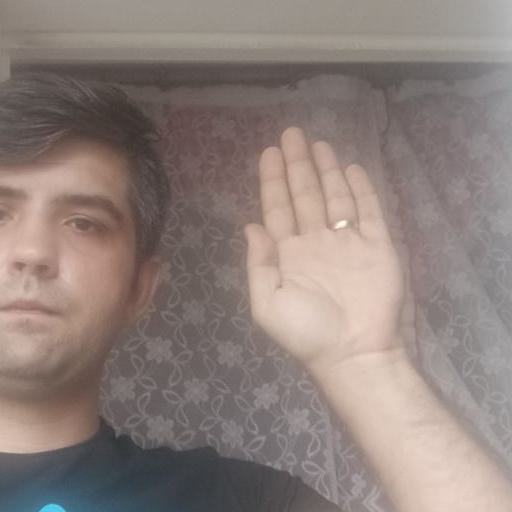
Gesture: stop